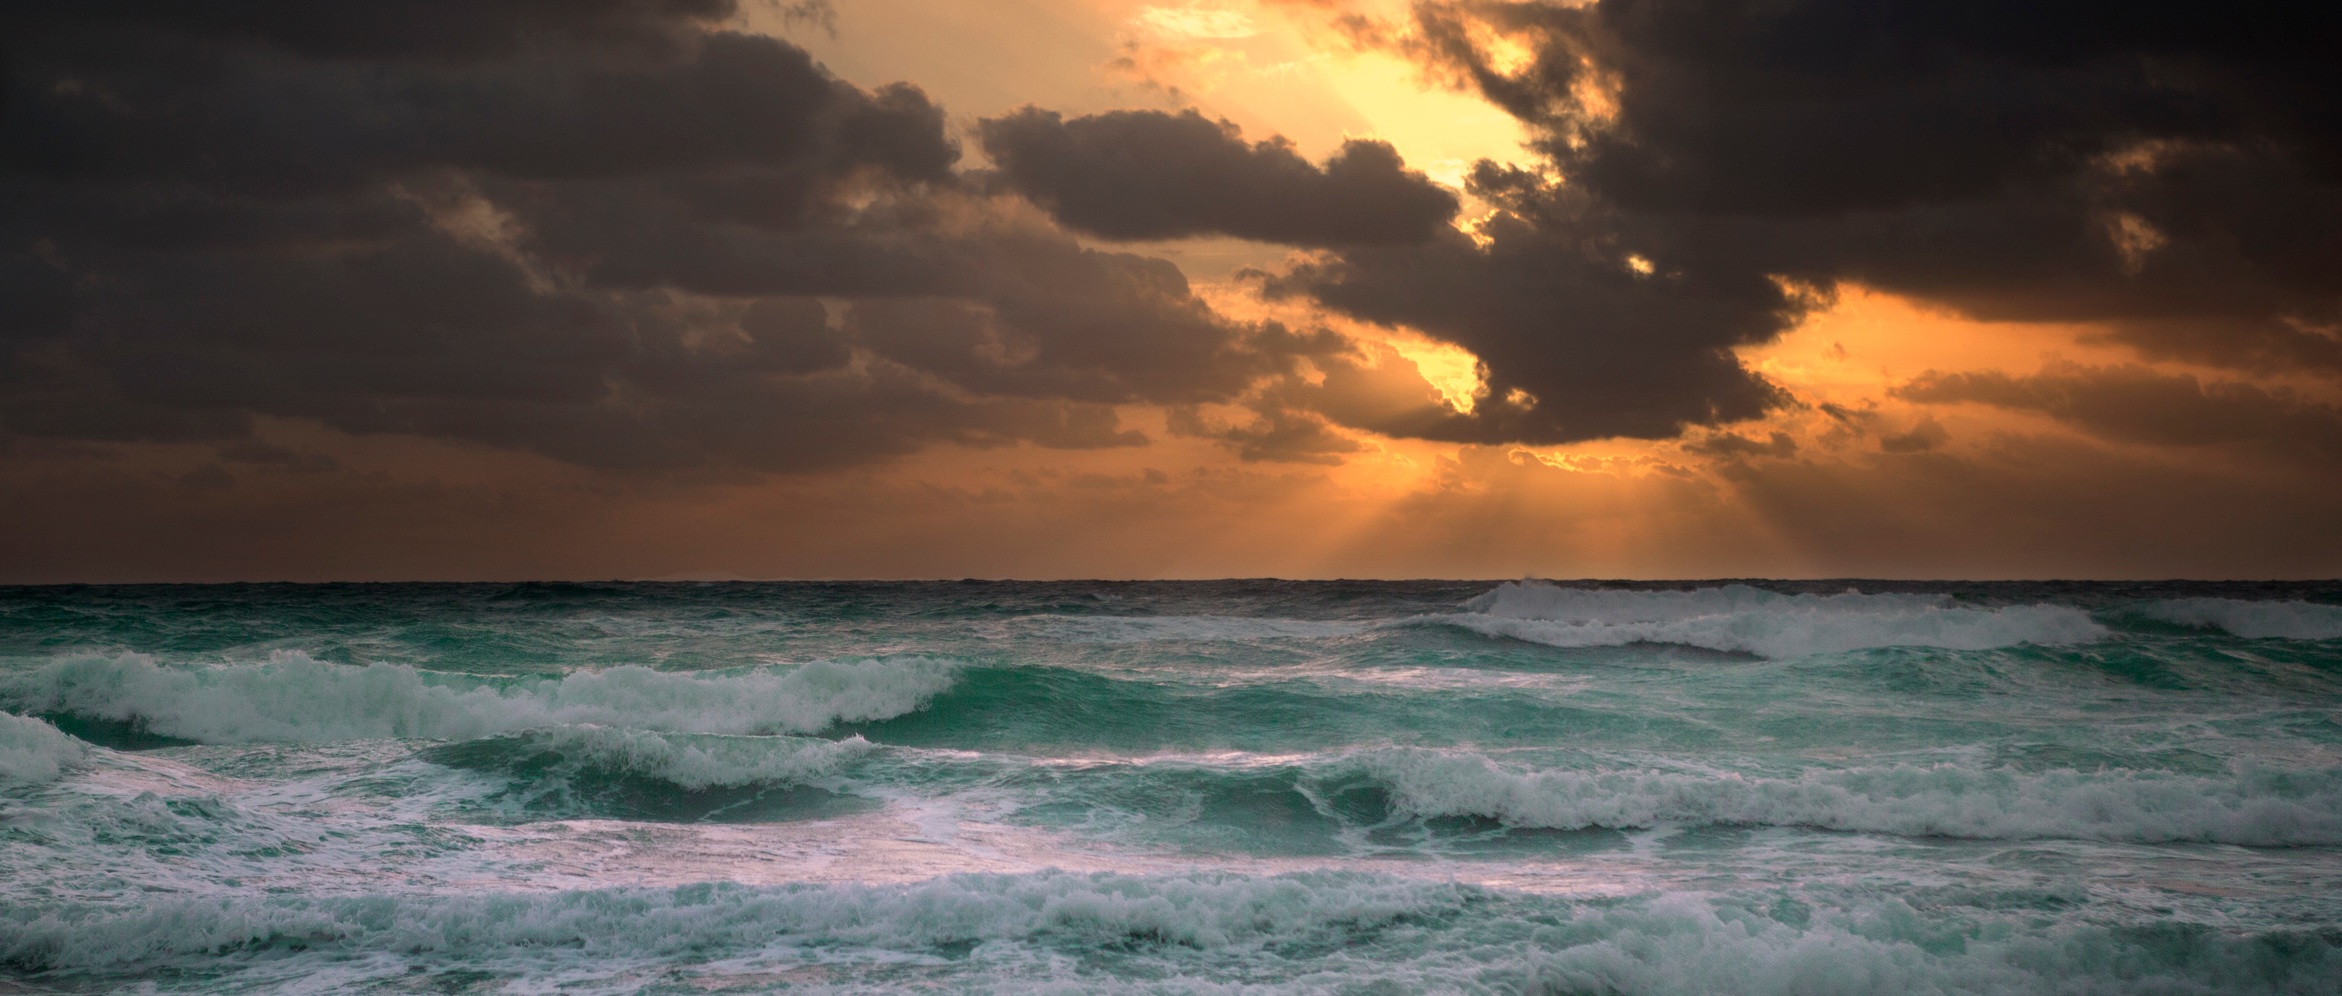
beach, sea, coast, ocean, horizon, cloud, sky, sun, sunrise, sunset, sunlight, morning, shore, wave, dawn, dusk, evening, body of water, afterglow, meteorological phenomenon, wind wave